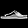
Label: Sandal